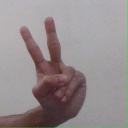
अक्षर: ऐ